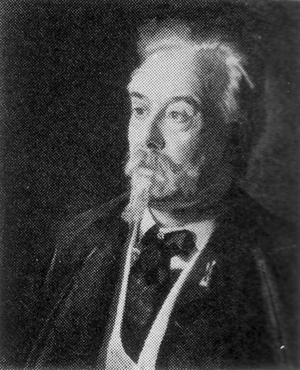
Bernardus Johannes Blommers est un graveur et peintre néerlandais appartenant à l'école de La Haye.